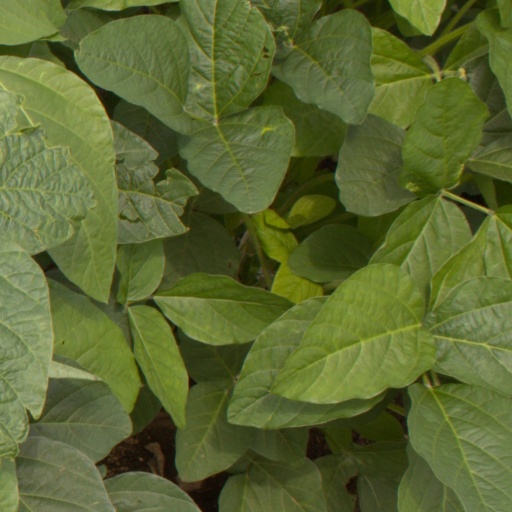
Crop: soybean